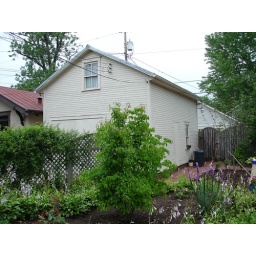
Carriage house was located in the back. Back in the day the horses were kept in another location.